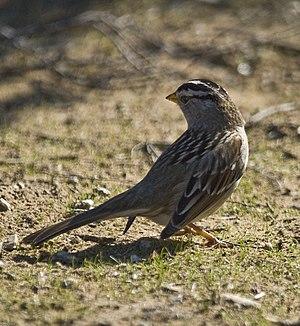
Le bruit routier désigne l'ensemble des bruits émis par la circulation routière et l'entretien des routes.